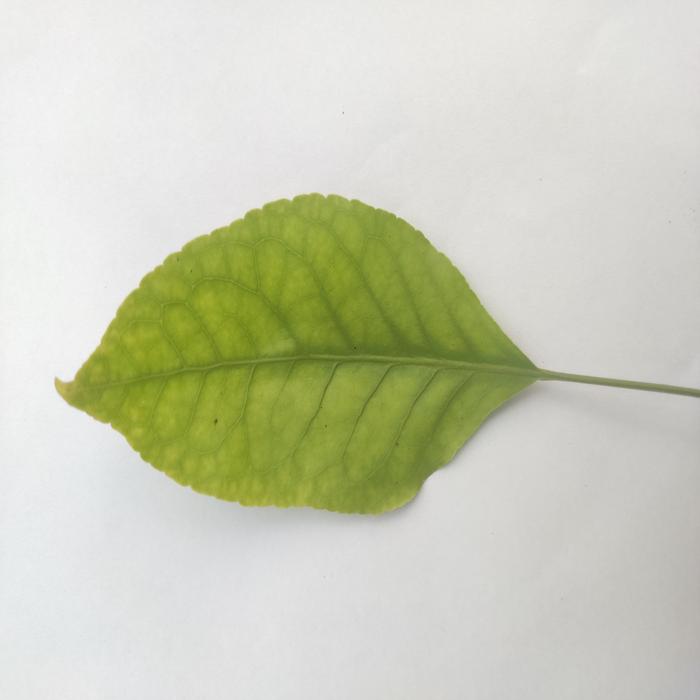
Crop: Aegle Marmelos
Leaf condition: Cercospora_Leaf